Tai Long Wan, Sai Kung

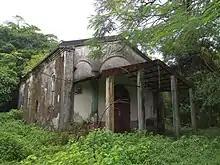
Immaculate Conception Chapel in Tai Long Tsuen.

Tai Long Village has a history of 250 years and is the oldest village in the area of Tai Long in Sai Kung East, facing Tai Long Wan. In the past, the people in Tai Long mainly relied on fishing and farming (e.g. rice and sugarcane) to earn a living. Lives were simple and tough; many of them walked 4 or 5 hours to Ngau Chi Wan in Kowloon in order to sell their crops and fish. Some of them transported timber to Shau Kei Wan and Aberdeen by boat and sold them in exchange for daily necessities. Today, Tai Long still does not have a ferry pier. The villagers are of several surnames, namely, Chan, Cheung, Cham, Tai, Lai and Ngai. The ancestor of the Cham clan, Cham Kai-ming, came from Xintang in Guangdong province and settled in Tai Long Tsuen during the Qing dynasty. Xin’an County Gazetter records that Tai Long Village came under the management of Guanfu magistrate. Nowadays, many villagers in Tai Long Tsuen have emigrated to Britain and there are only less than 10 villagers in total.